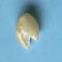
Maize quality: Bad